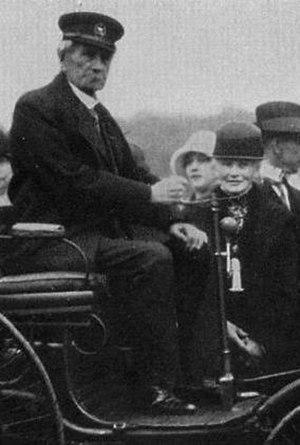
Carl Benz, né le 25 novembre 1844 à Mühlburg, quartier de Karlsruhe et mort le 4 avril 1929 à Ladenburg, est un inventeur allemand, pionnier de l'automobile, et fondateur de Benz & Cⁱᵉ qui devint Mercedes-Benz en 1926, après la fusion avec Daimler-Motoren-Gesellschaft.